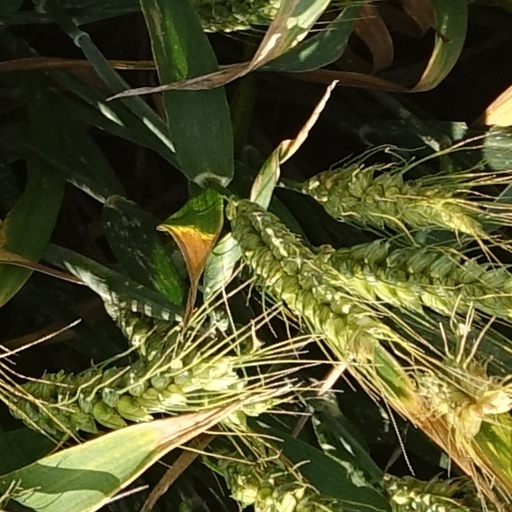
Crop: wheat